Bushrod W. Lott

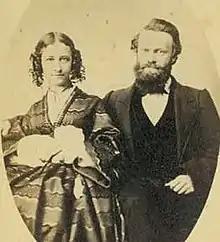
Bushrod Lott and Cornelia Friend Lott, c. 1860.

On February 14, 1860, Bushrod W. Lott married Corneila Friend, of Pittsburgh, Pennsylvania, with whom he had a son, Kennedy F. Lott (1866–1953) of Saint Paul, Minnesota; and a daughter, Edith Lamb Lott (1870 – 17 July 1942). Edith married Judge Oscar Hallam, a justice of the Minnesota Supreme Court, on July 27, 1892, in Saint Paul, Minnesota; through them Lott had a granddaughter, Corneila Hallam Miller (16 April 1893 – 20 February 1975) in Saint Paul, Minnesota.